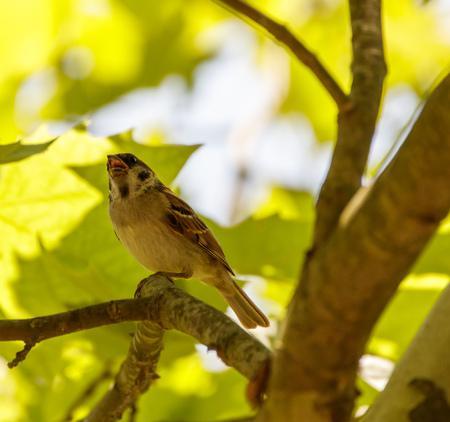
sparrow sitting on a branch in a tree